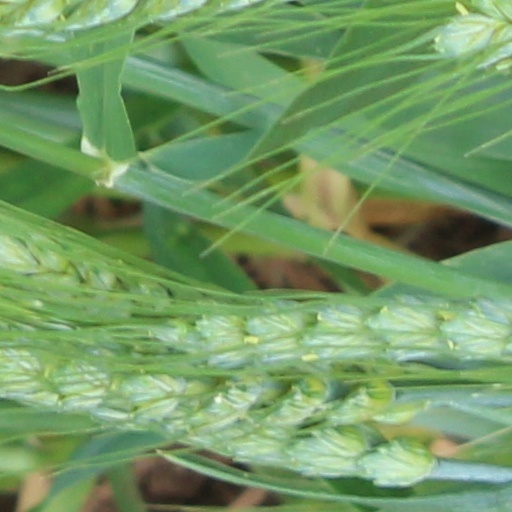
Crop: wheat